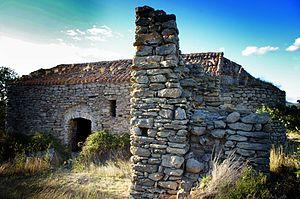
Chapelle Saint Martin entre les villages de Latour de France et Cassagnes . Région: Roussillon Epoque
Cet article présente une liste des églises romanes des Pyrénées-Orientales.
Cet article recense les monuments historiques des Pyrénées-Orientales, en France.
La chapelle Saint-Martin est une église située à Latour-de-France, dans le département des Pyrénées-Orientales.